Law, government, and crime in Winnipeg

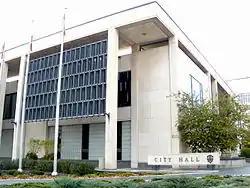
The 3rd and current Winnipeg City Hall, erected as a part of the larger civic complex.

The municipal government of Winnipeg is represented by 15 city councillors and a mayor elected every four years.